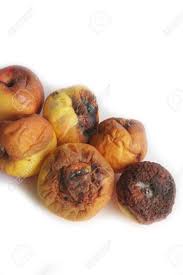
Waste category: biological